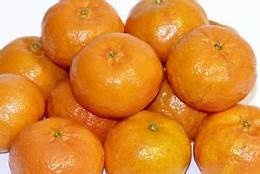
Label: mandarine